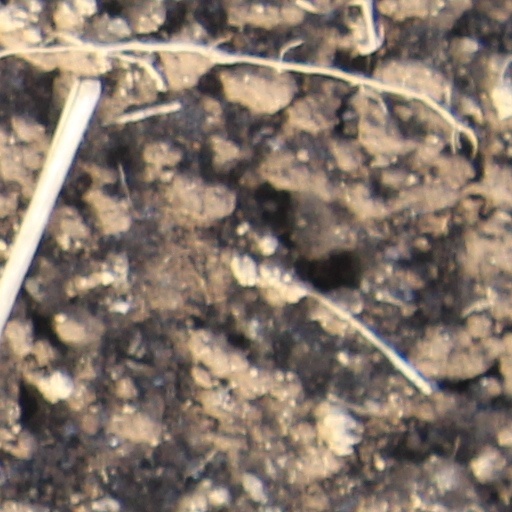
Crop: wheat